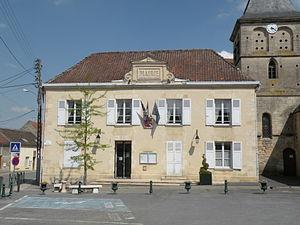
mairie de la commune de Balagny-sur-Thérain, Oise, France
Balagny-sur-Thérain est une commune française située dans le département de l'Oise, en région Hauts-de-France.